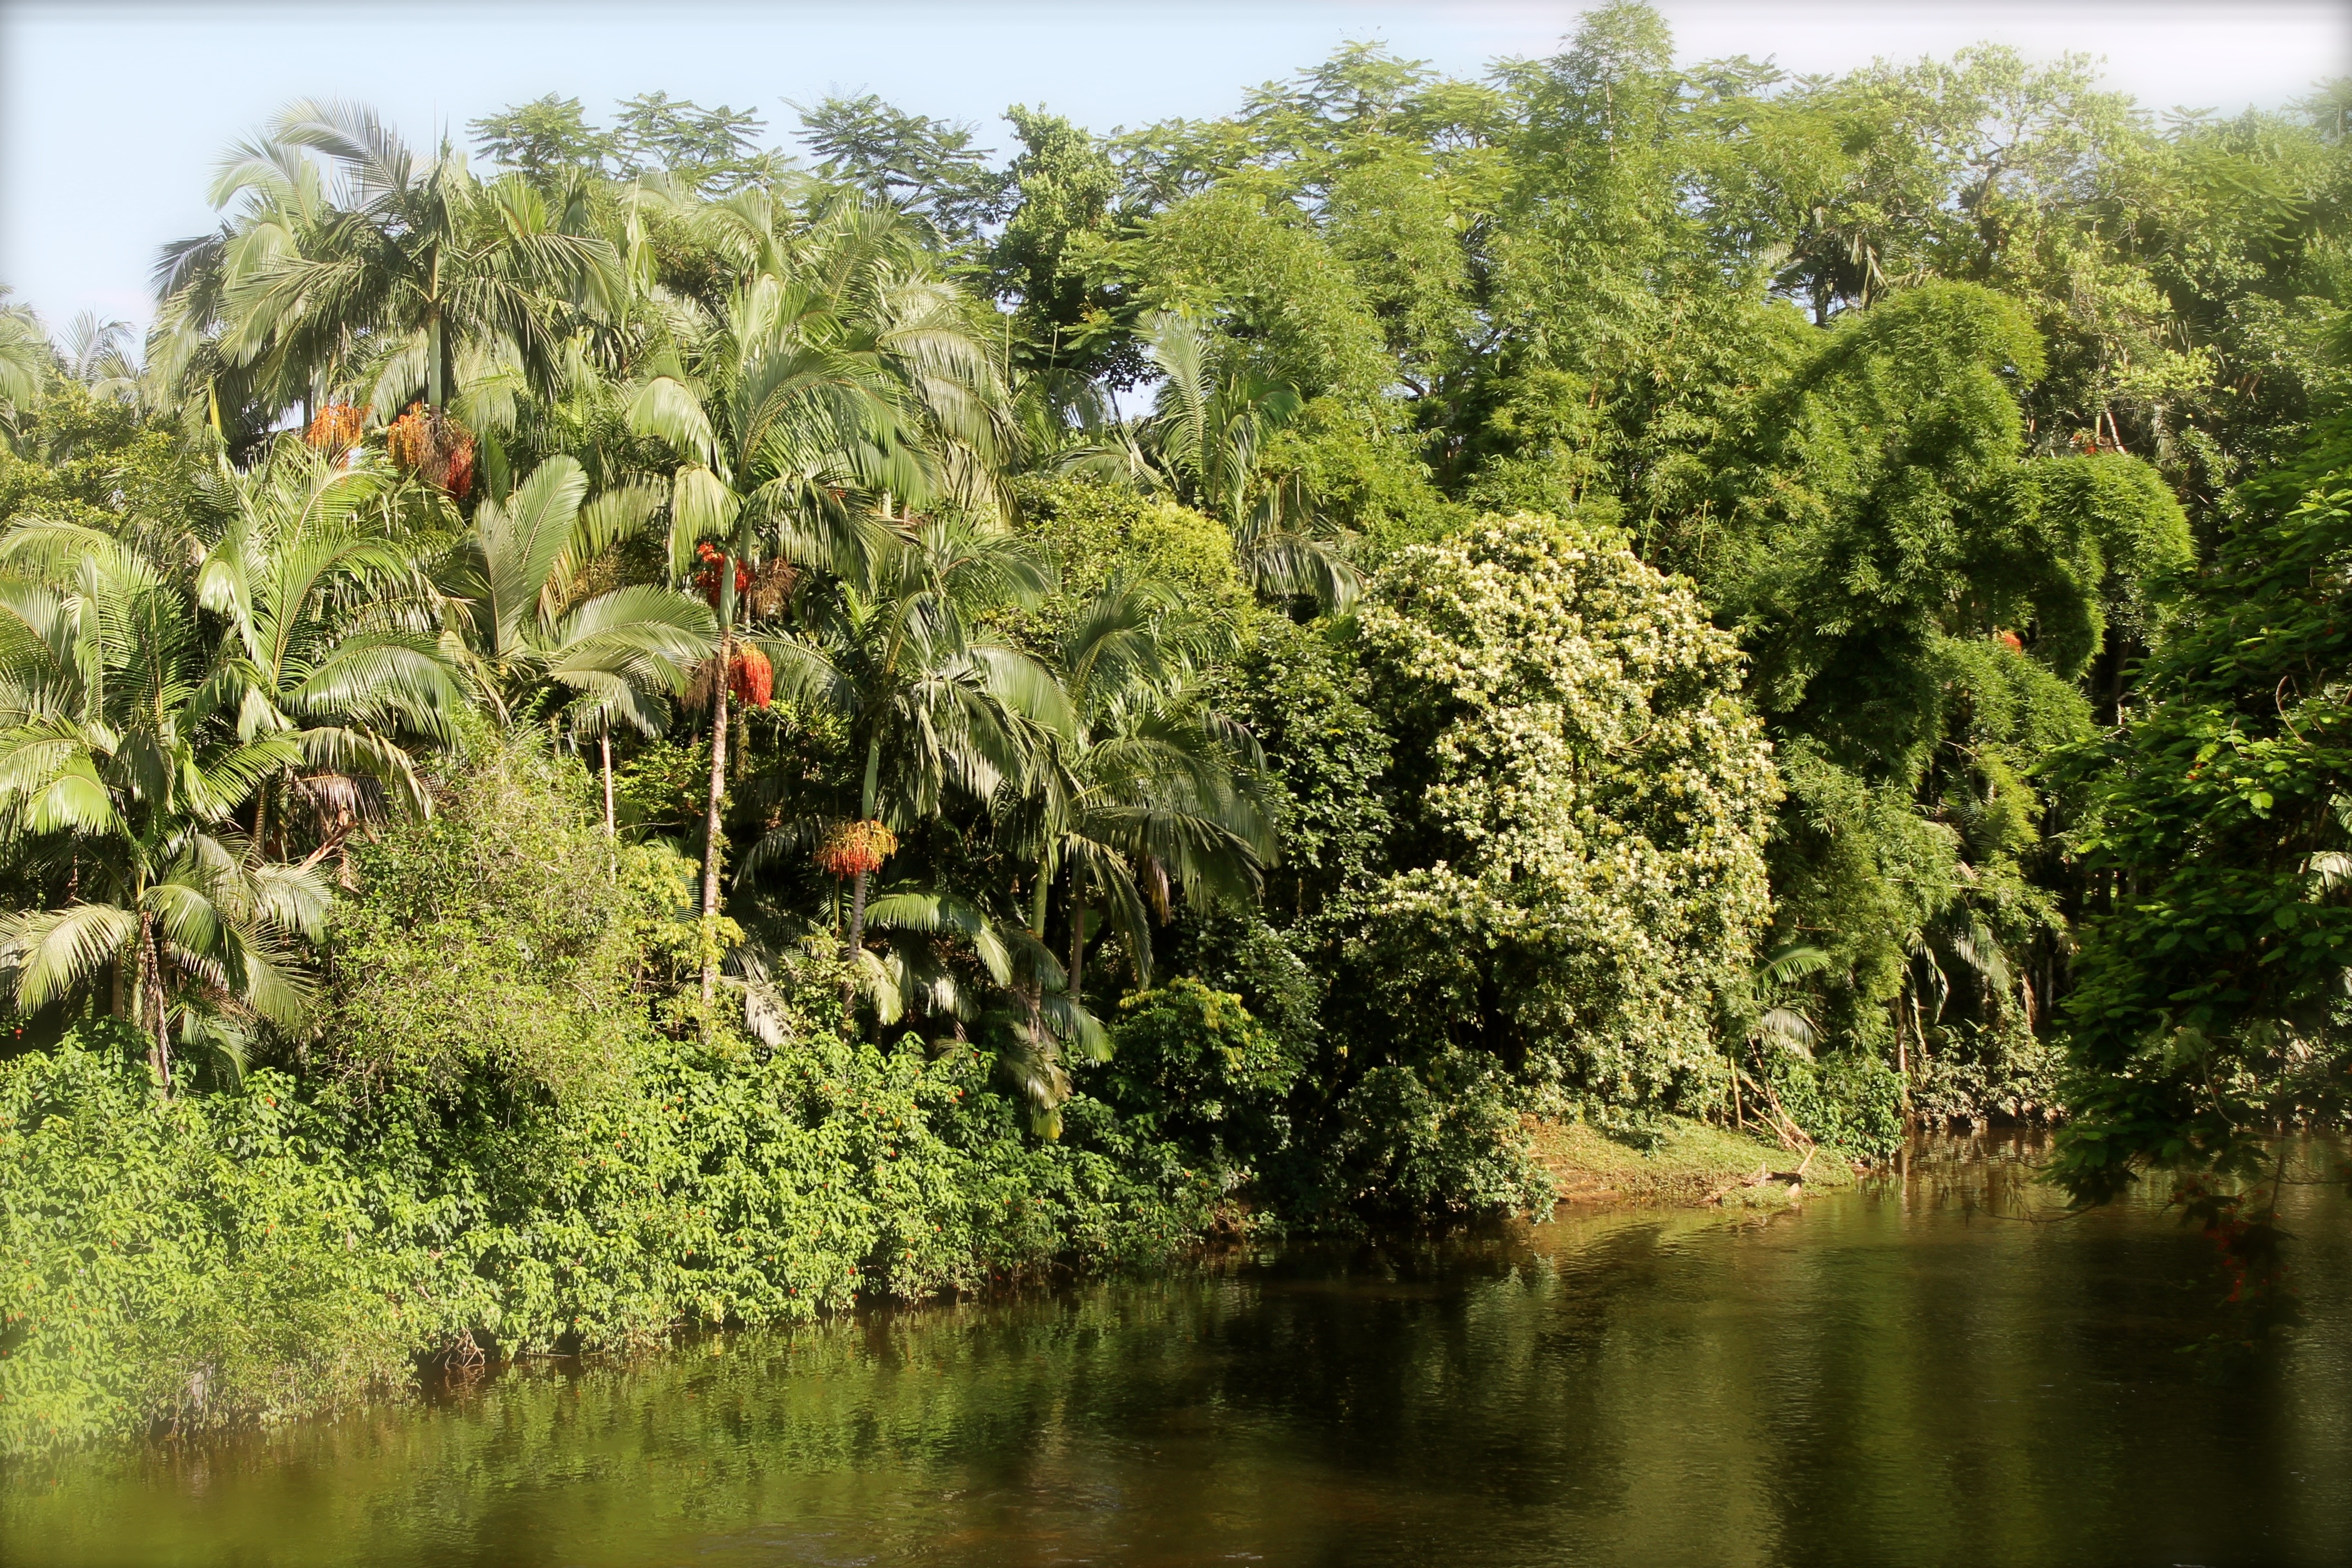
landscape, tree, water, nature, forest, bird, plant, flower, river, environment, tranquility, jungle, botany, garden, flora, heat, trees, clouds, vegetation, rainforest, wetland, plantation, agua, rio, habitat, ecosystem, serra, coconut trees, rural area, atlantic forest, natural environment, woody plant